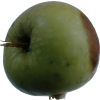
Label: Apple 12